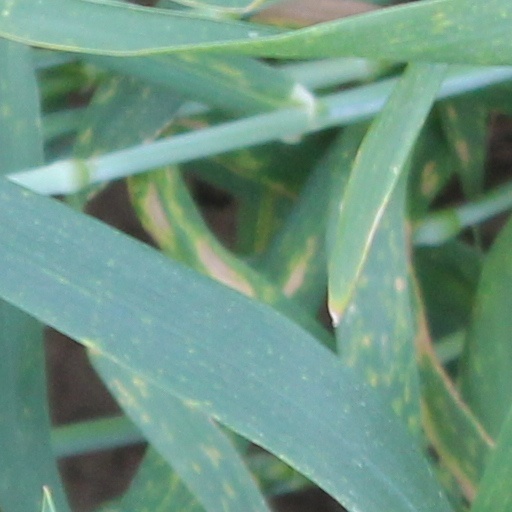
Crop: wheat